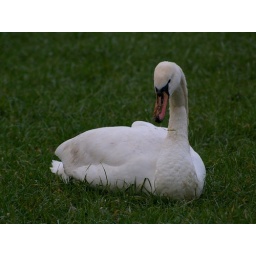
Kellaways, Wilts, 4.1.2011Swan in a field on the west side of the River Avon, north of the road